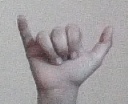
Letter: ya